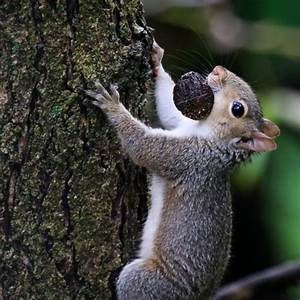
Label: scoiattolo